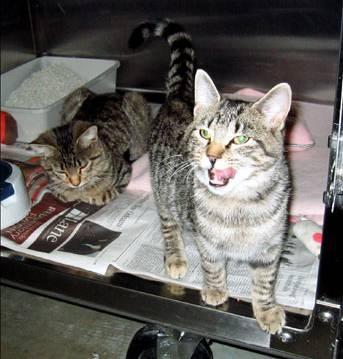
cat